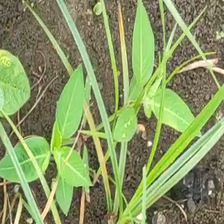
Weed species: Moti_dudhi(Euphorbia_geneculata_L)